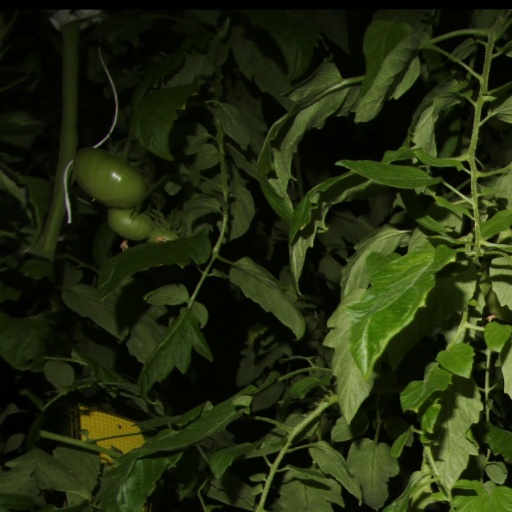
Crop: tomato